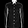
Label: Shirt